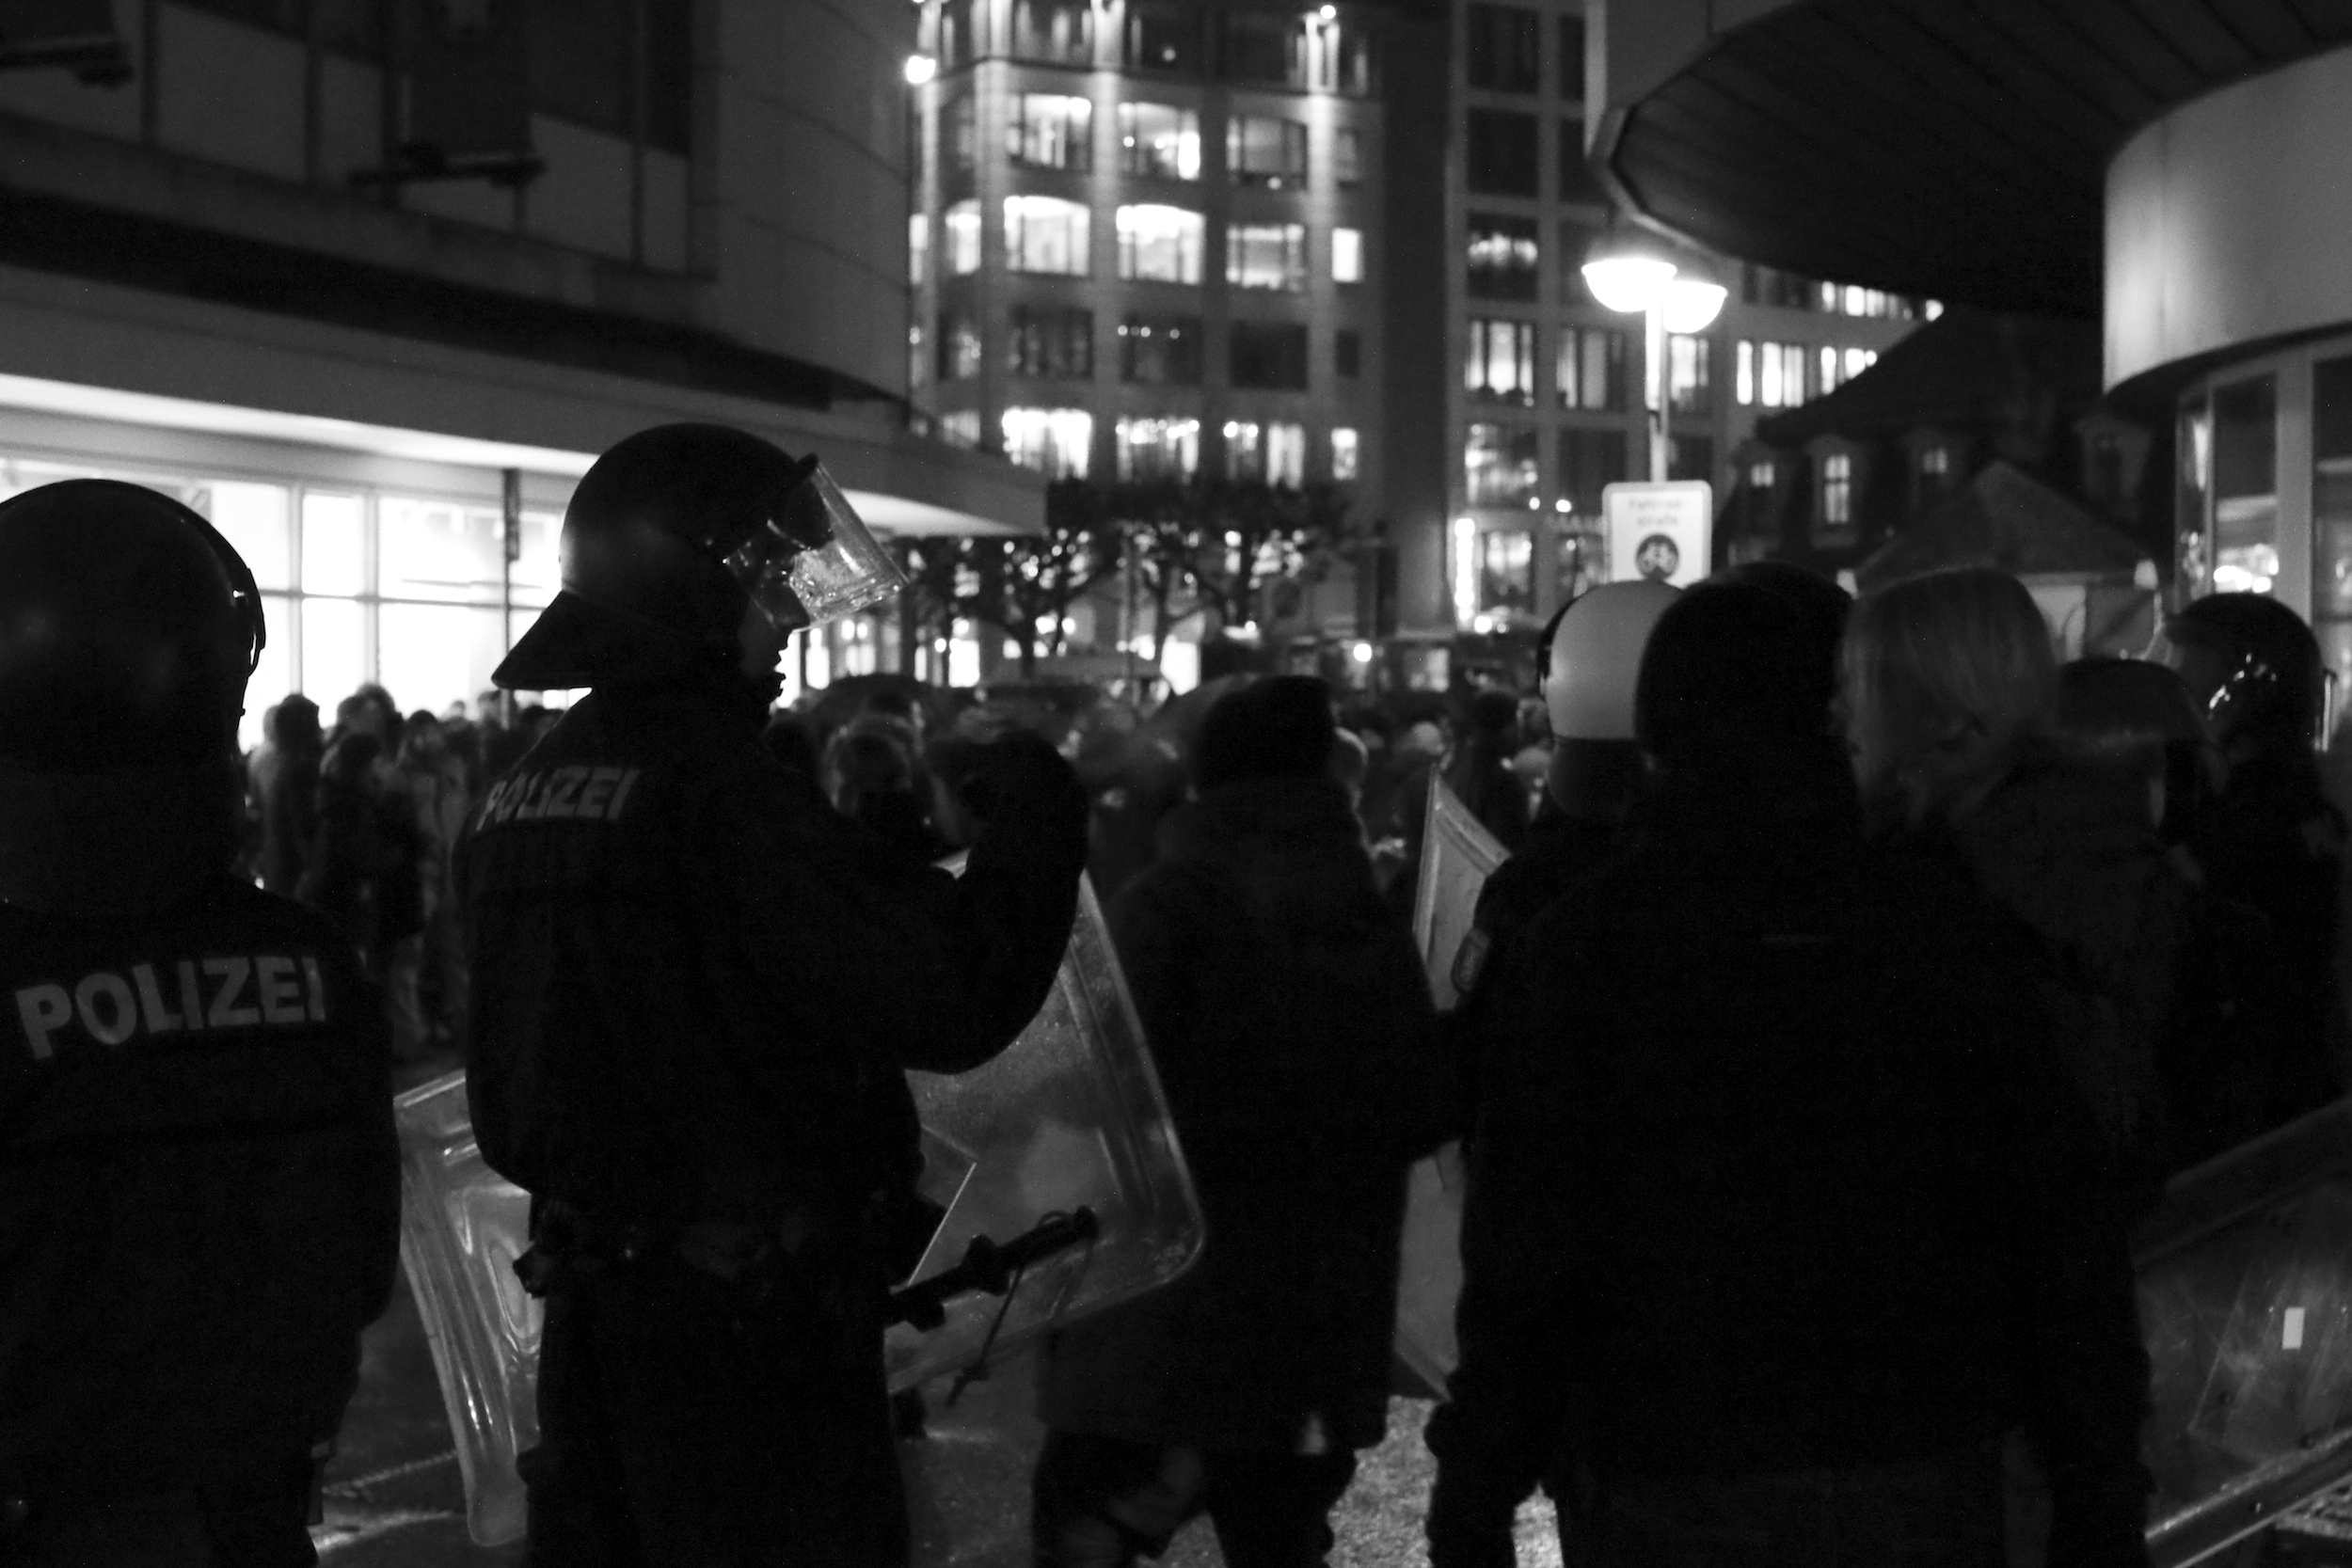
black and white, people, night, city, crowd, darkness, black, monochrome, bw, blackandwhite, blackwhite, germany, alemania, allemagne, sw, schwarzweiss, schwarzweis, demonstration, streetscene, rally, protest, frankfurtmain, frankfurtammain, frankfurtam, frankfurtamain, germania, hesse, hassia, hessen, leute, strassenszene, frankfurt, schwarzweissfotografie, publicplace, ffentlicherplatz, schwarzweisfotografie, innenstadt, streetphotopgraphy, pegida, fragida, antifragida, antipegida, monochrome photography, film noir